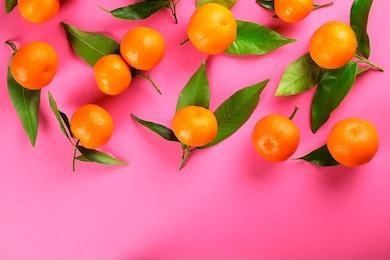
Label: mandarine